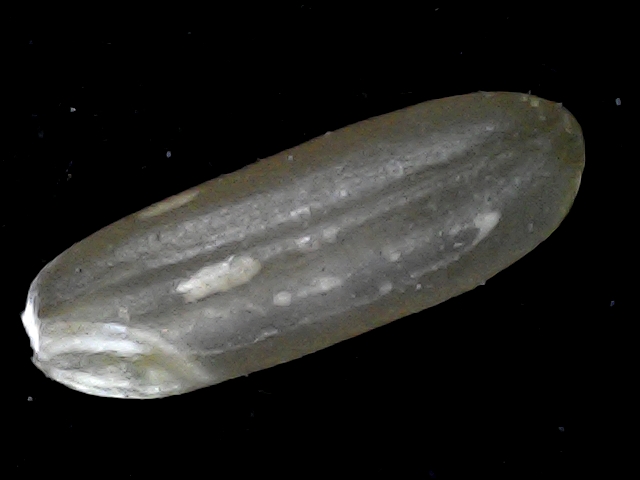
Rice variety: BR23